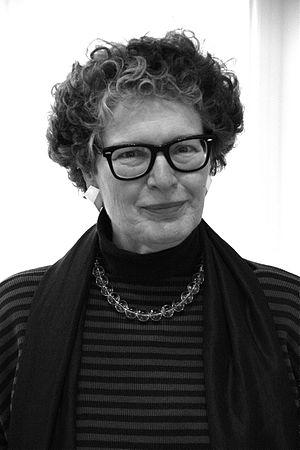
Gabi Dolff-Bonekämper